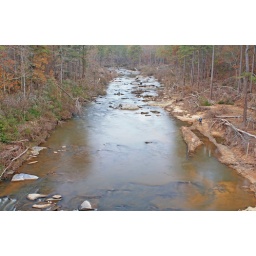
dog river, november 9, 2009 , from highway 5 bridge, near bill arp, douglas county, georgia, josh fulson 1